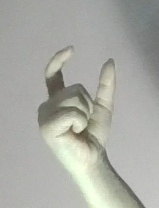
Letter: nun